Science and technology in Indonesia

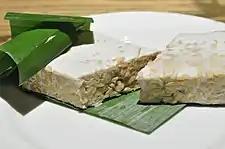
Indonesians has developed a long tradition of fermentation technique, among others are tempeh, oncom, tuak, brem and tapai.

Indonesians have also made various advances in food technology, due to the tropical climate in Indonesia teeming with various microbes. Indonesians have developed traditional knowledge in fermentation techniques, which resulted in the development of fermented foods such as tempeh, oncom, tapai, and also beverages like brem and tuak. Tempeh is made through natural culturing and a controlled fermentation process, which employs the fungi "Rhizopus oligosporus" or "Rhizopus oryzae", The fungi binds soybeans into a cake form. It has higher content of protein, dietary fiber, and vitamins.